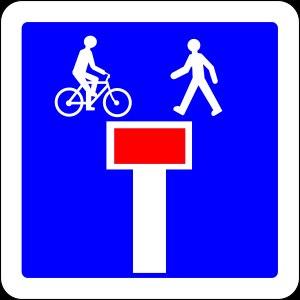
Une impasse traversante, aussi appelée impasse avec issue piétonne et cycliste, est une rue qui peut être traversée sur toute sa longueur par les piétons et les cyclistes mais pas par les véhicules motorisés. Pour ces derniers, il s'agit d'une impasse. Les véhicules motorisés peuvent y entrer par un des côtés mais doivent y sortir du même côté. Sa formulation la plus basique consiste en deux potelets installés au milieu de la chaussée. Il s'agit d'un type d'aménagement destiné à apaiser la circulation et favoriser les mobilités actives qui est commun aux Pays-Bas.